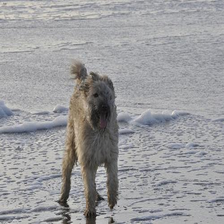
Species: dog
Breed: wheaten terrier